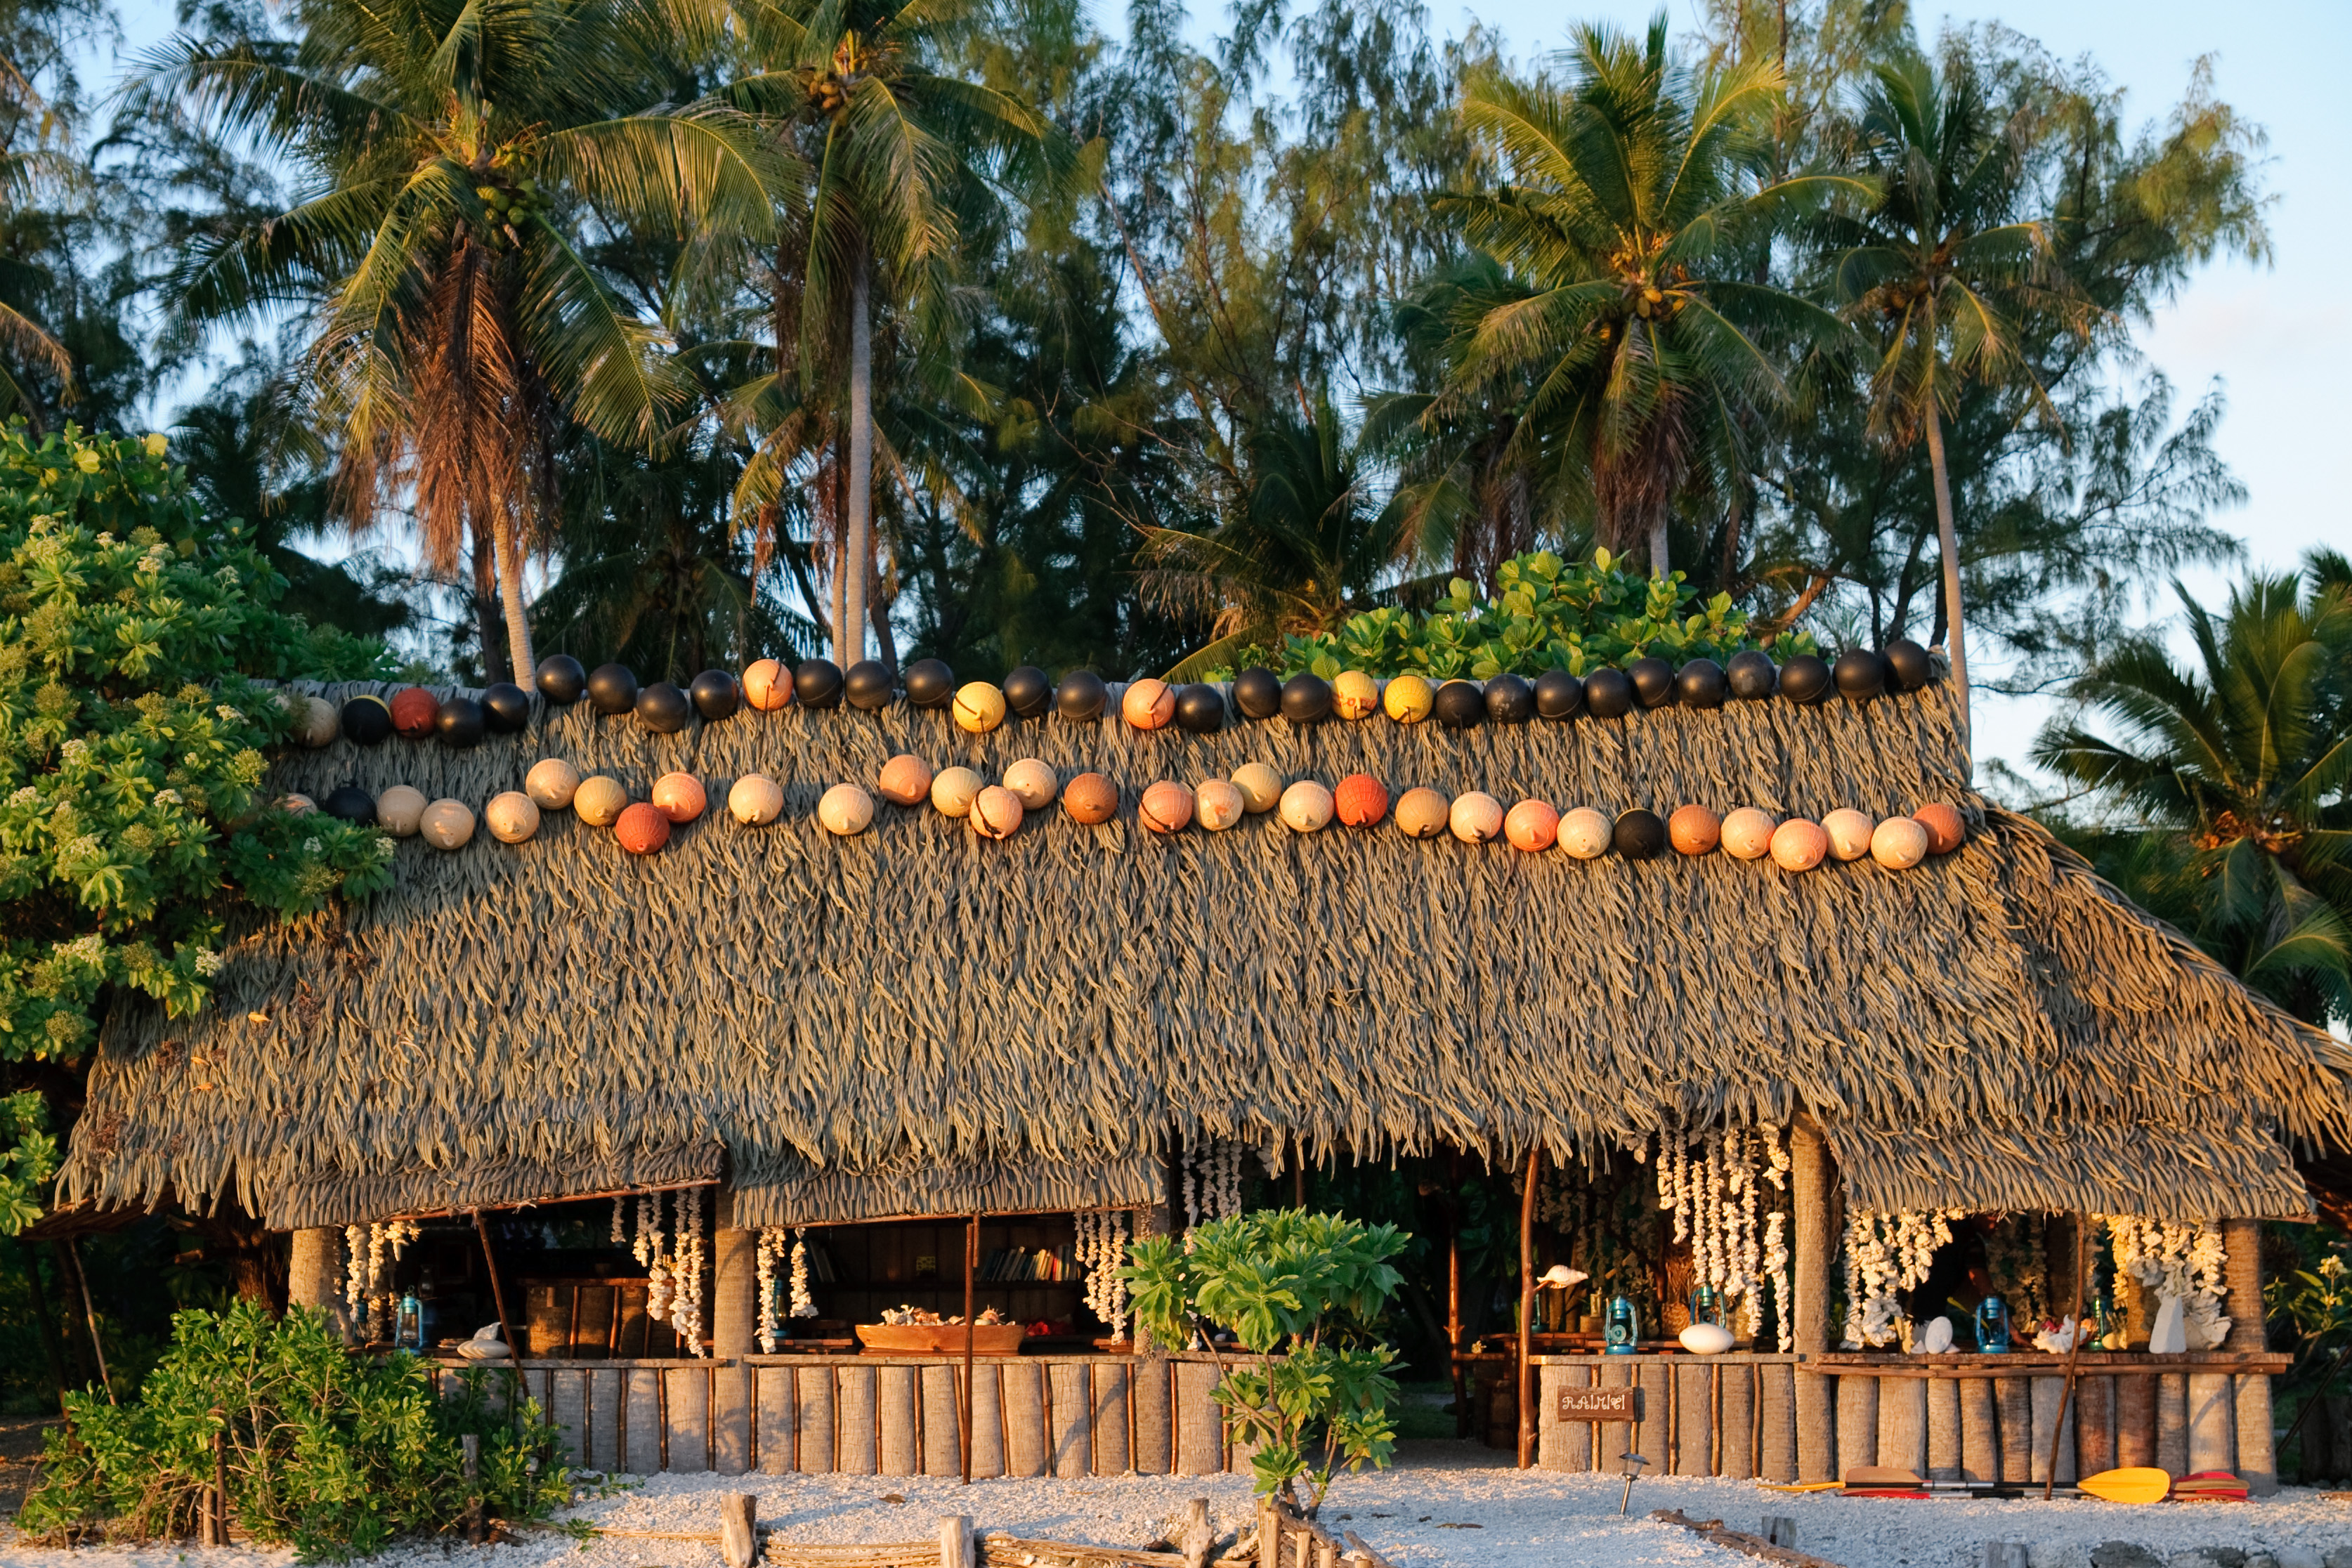
tree, flower, restaurant, hut, village, jungle, nikon, tourism, temple, resort, d300, polinesia, fakarava, arecales